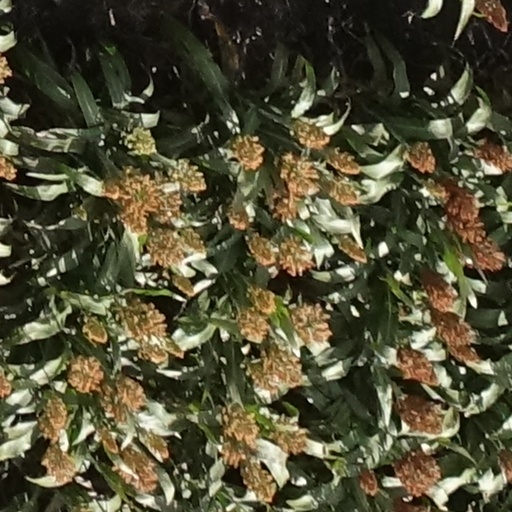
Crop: sorghum